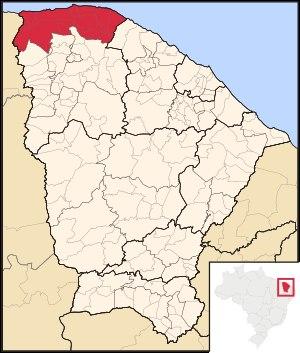
La microrégion du littoral de Camocim et Acaraú est l'une des sept microrégions qui subdivisent le nord-ouest de l'État du Ceará au Brésil.